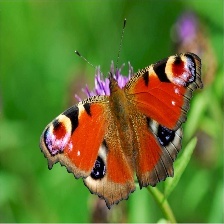
Species: PEACOCK
Butterfly family (ImageNet category): admiral